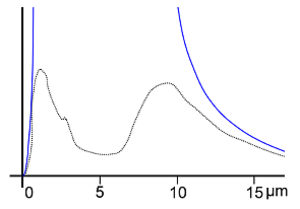
Un manchon à incandescence, ou manchon Auer, est une gaine de tissu combustible imprégnée d'oxydes de terres rares et/ou thorium, dont on entoure la flamme d'un bec de gaz afin d'en accroître l'éclat ; on parle alors de bec Auer.